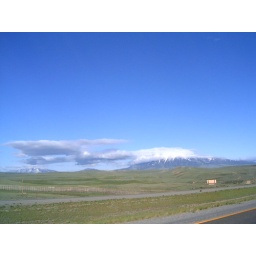
Thought the clouds were so cool over the mountain in the distance